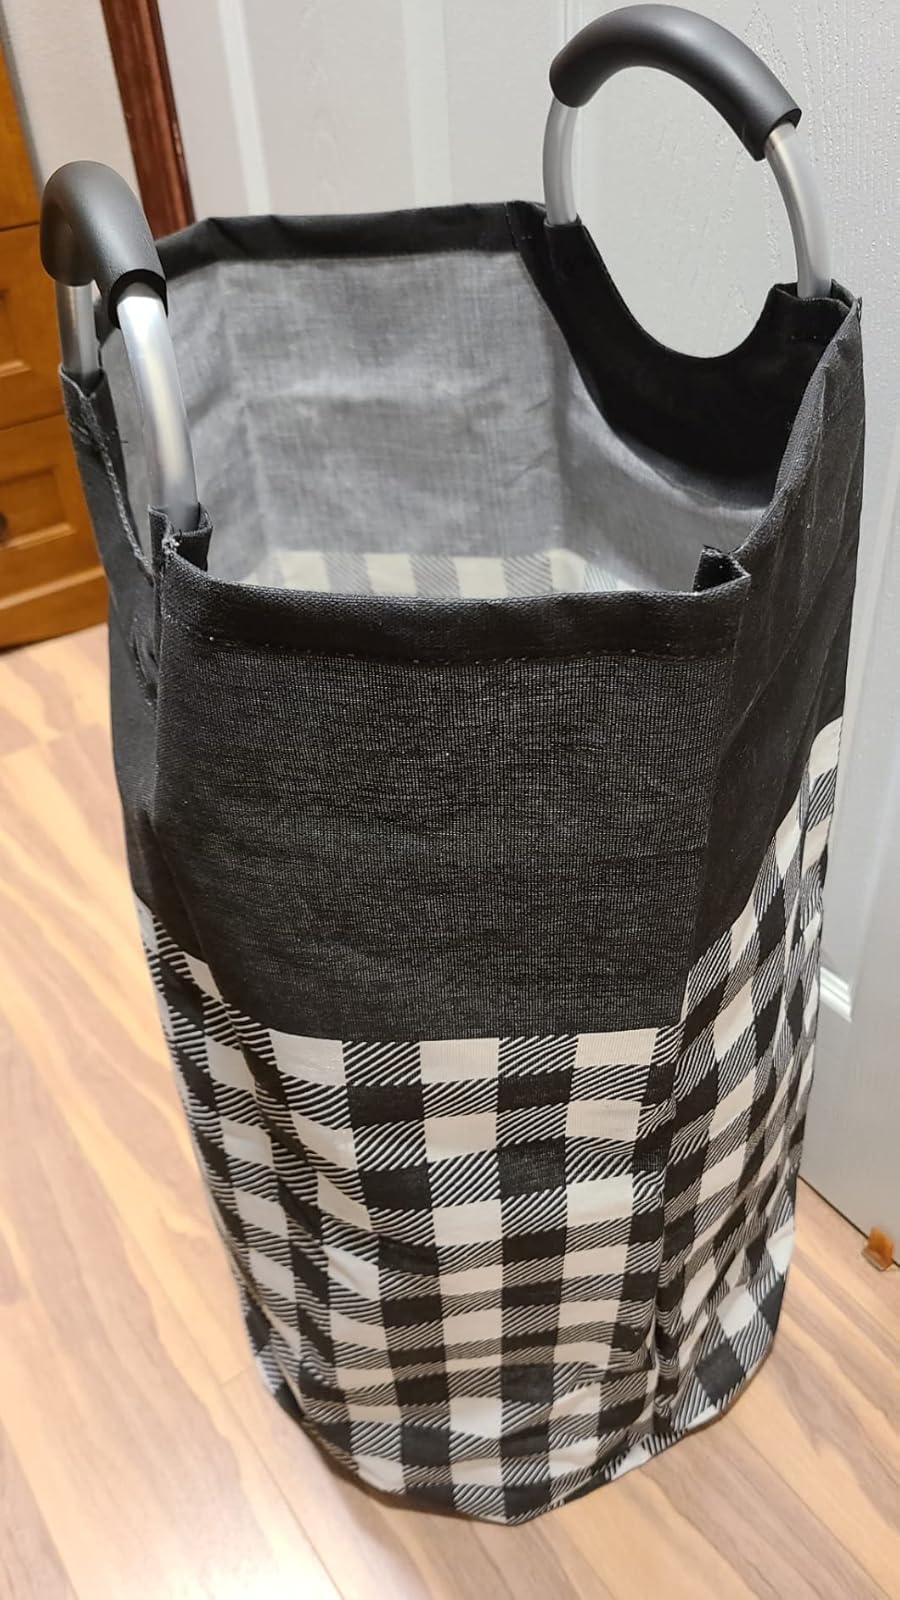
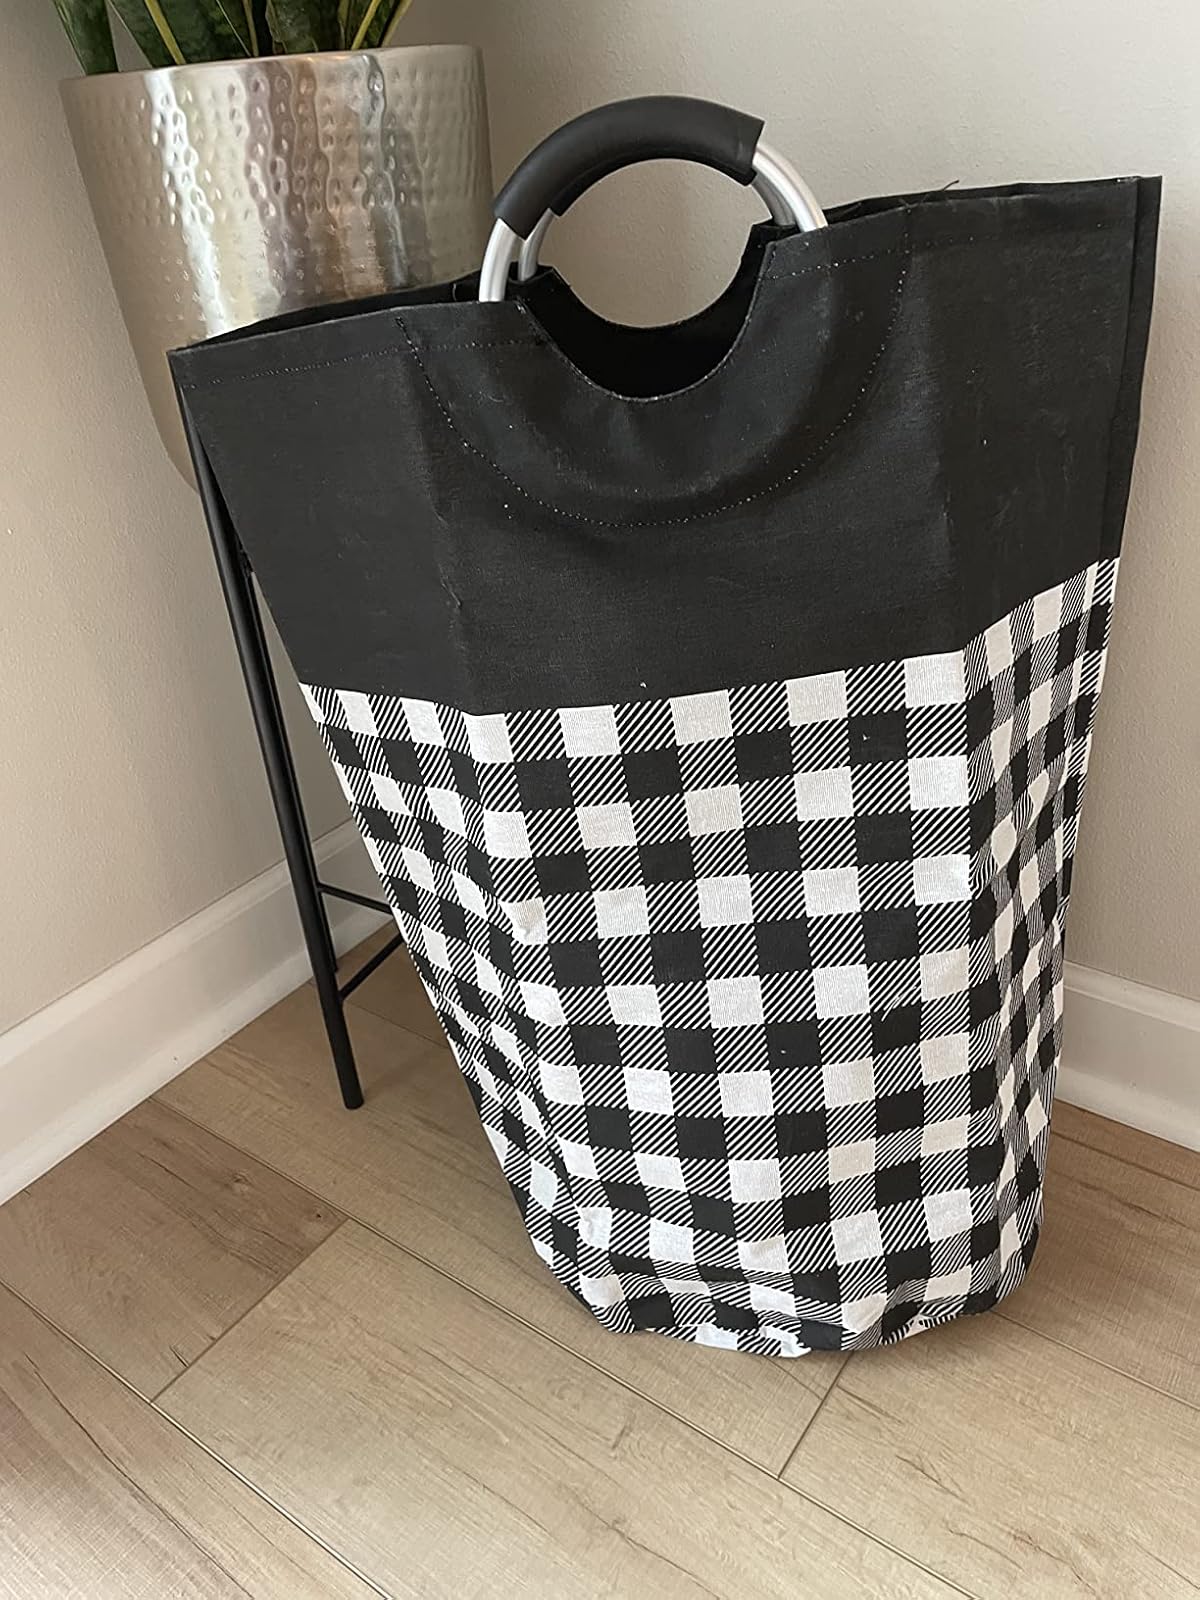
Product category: items_hamper
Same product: yes